Healthcare in Luxembourg

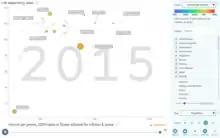
Income per person vs life expectancy for some countries in 2015

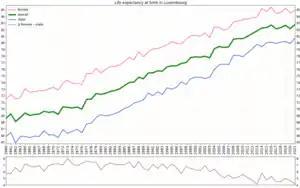
Life expectancy development in Luxembourg by gender

According to data from the World Health Organization (WHO), healthcare spending on behalf of the government of Luxembourg topped $4.1 Billion, amounting to about $8,182 for each citizen in the nation. The entirety of funding comes from domestic sources, where the government covers about 84% of healthcare funding with household expenditures covering the remaining costs. With the allocation of about 15% of total government expenditures toward health programs, the nation of Luxembourg collectively spent nearly 7% of its Gross Domestic Product on health, placing it among the highest spending countries on health services and related programs in 2010 among other well-off nations in Europe with high average income among its population. As a whole, health expenditures take up a share of total GDP at 1.8 percentage points under the average across OECD nations. Before healthcare reform took place in 1992, payment for healthcare services was based on a fee-per-service requirement, whereas now it is based on individual budgets negotiated between health insurance agencies and the hospitals at the nationwide level. The state role at most consists of working with care providers for accreditation, and management of contracts. Citizens pay at most 5% of their annual wage into the nationwide coverage program.